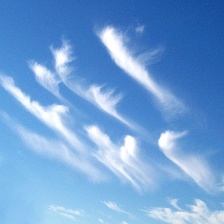
Cloud type: Altostratus